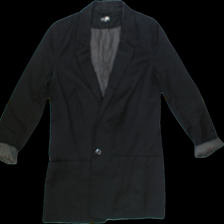
View: front
Type: Blazer
Category: Ladies
Brand: JC
Colors: Black
Material: 65%polyester 35%cotton
Size: 34
Trend: No trend
Stains: Yes
Price range: 50-100
Recommended usage: Export